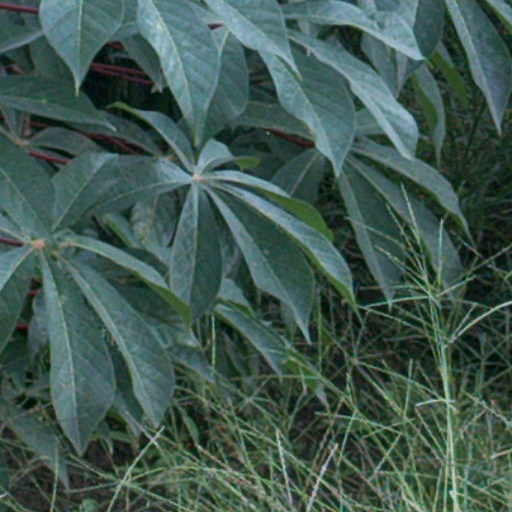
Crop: cassava